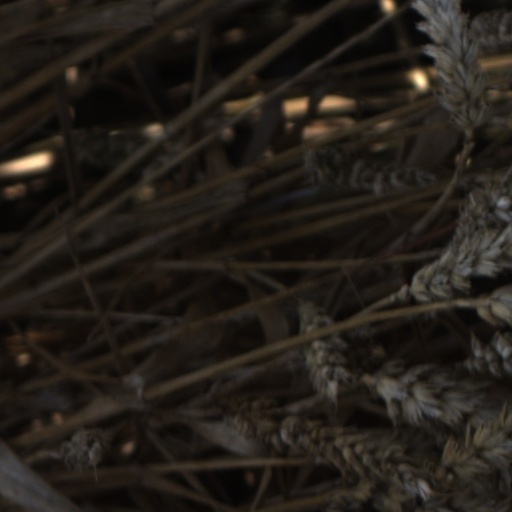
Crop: wheat